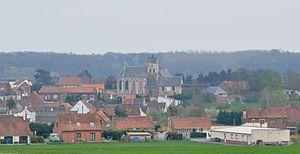
Vue sur le village de Labeuvrière, depuis les hauteurs nord
Labeuvrière est une commune française située dans le département du Pas-de-Calais en région Hauts-de-France.